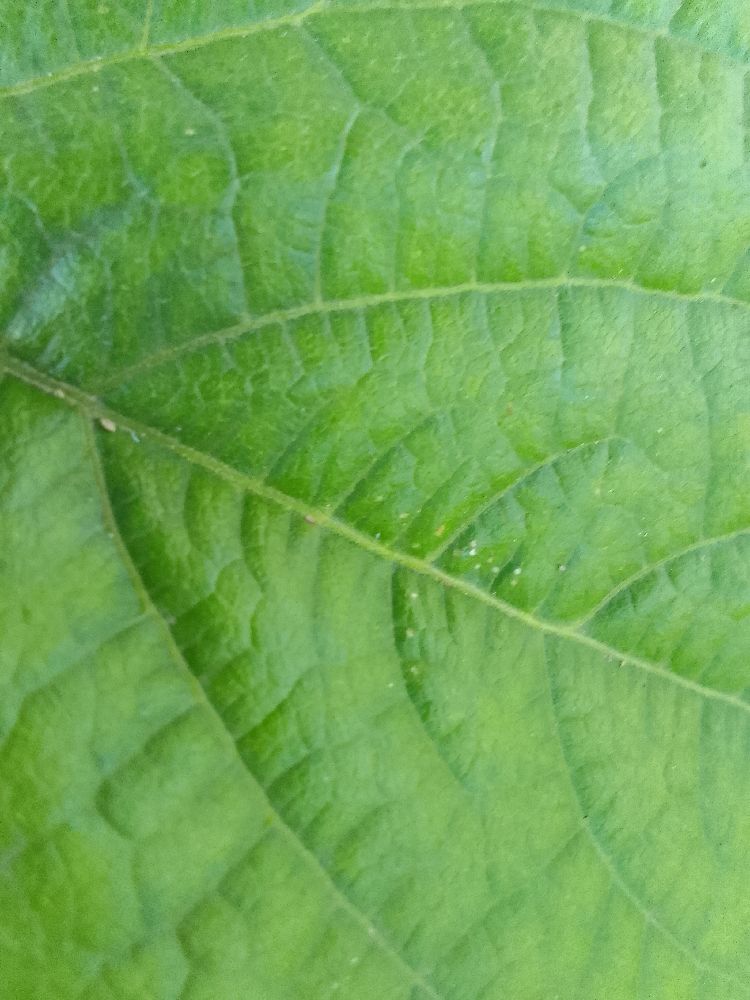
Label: healthy